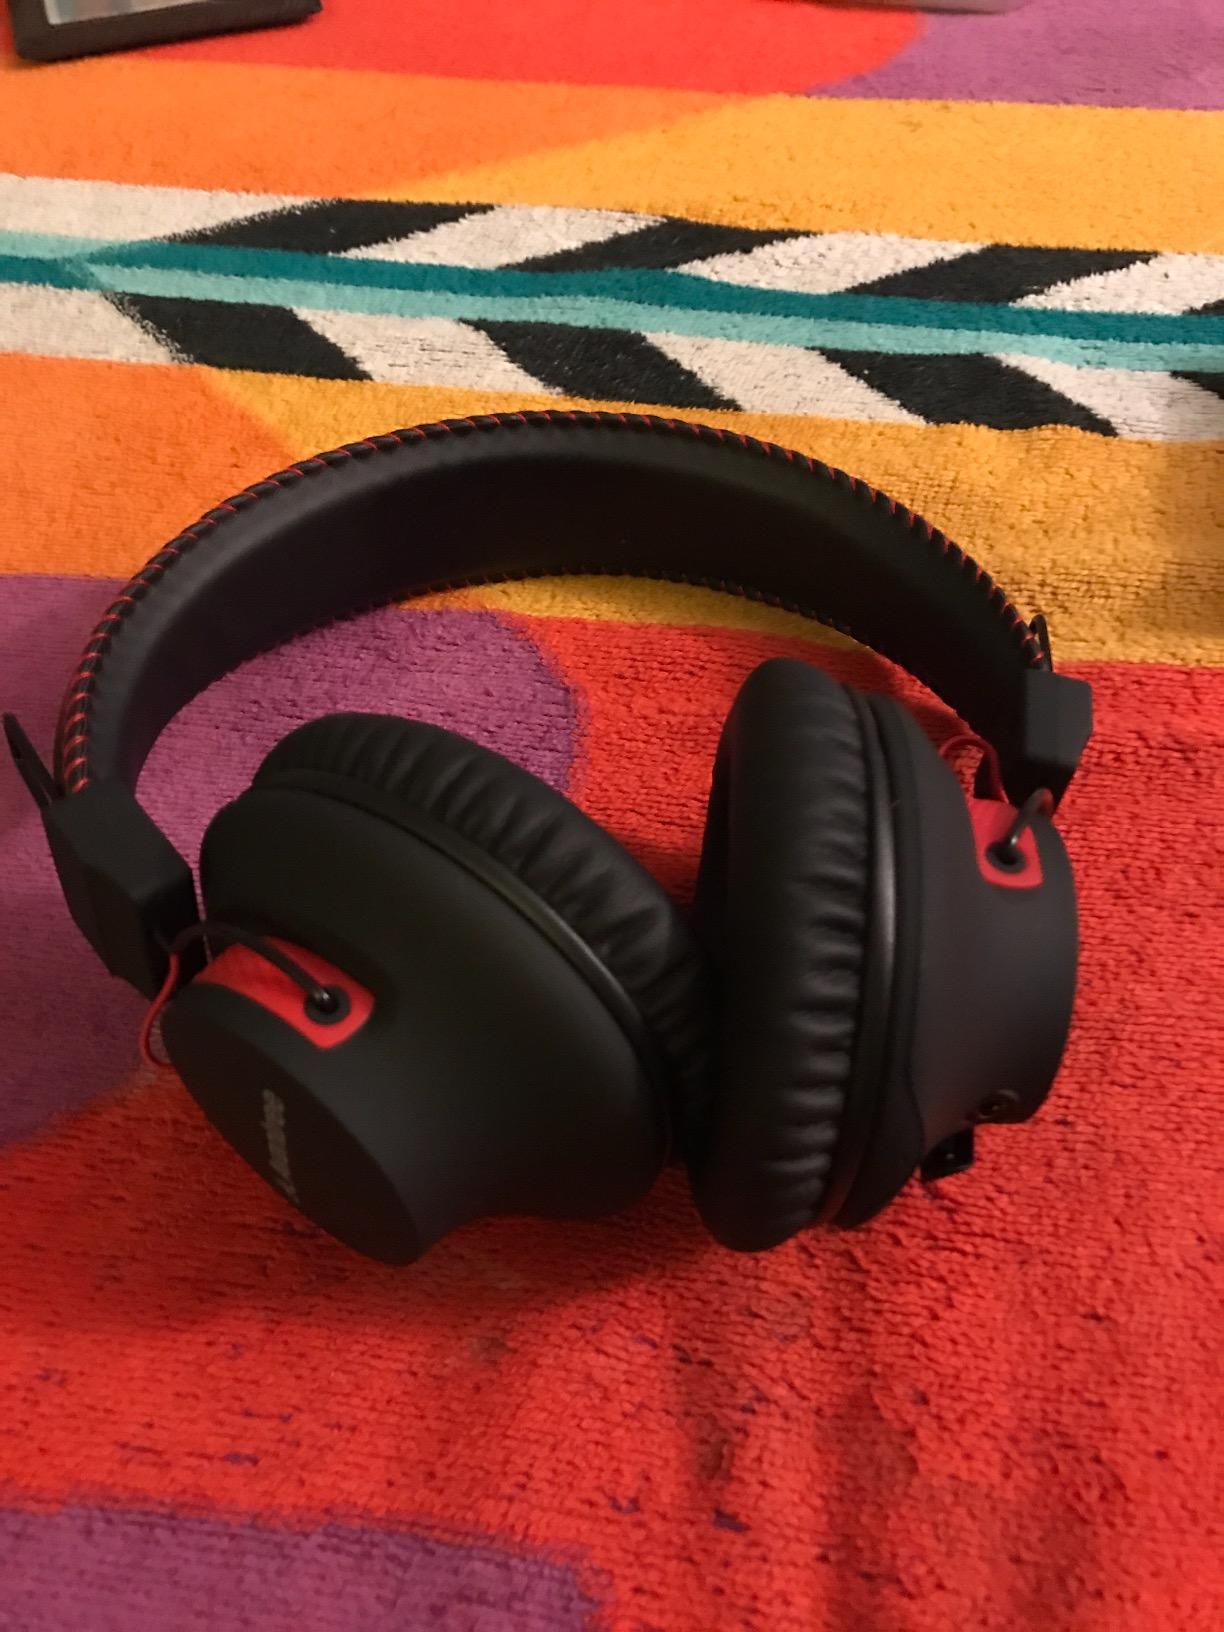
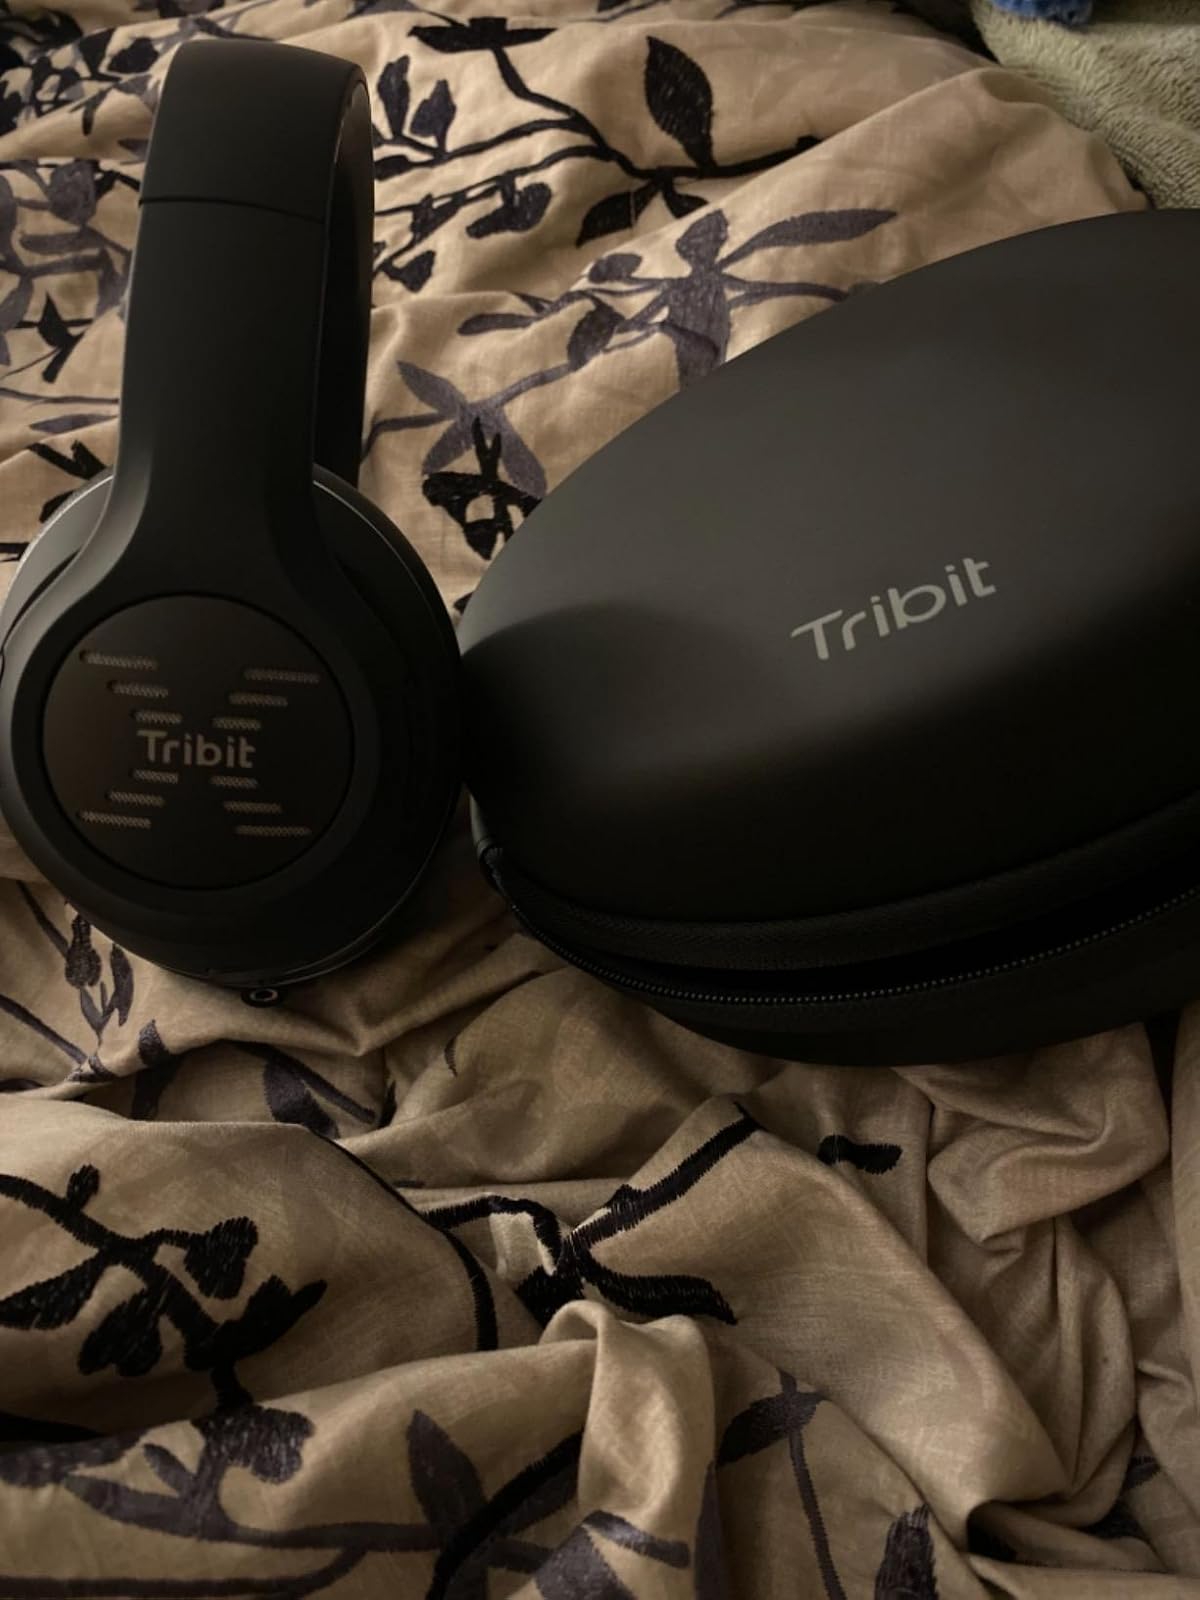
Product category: headphones
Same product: no